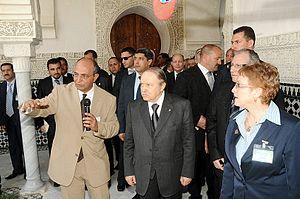
Khalida Toumi, anciennement Khalida Messaoudi, née le 13 mars 1958 à Aïn Bessem dans l'actuelle wilaya de Bouira, est une féministe et femme politique algérienne.
Tlemcen, est une commune de la wilaya de Tlemcen, dont elle est le chef-lieu. Elle est située au nord-ouest de l'Algérie, à 520 km à l'ouest d'Alger, à 140 km au sud-ouest d'Oran et, proche de la frontière du Maroc, à 76 km à l'est de la ville marocaine d'Oujda. La ville est érigée dans l'arrière-pays, est distante de 40 km de la mer Méditerranée.